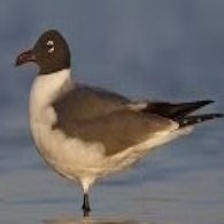
Species: LAUGHING GULL
Scientific name: LEUCOPHAEUS ATRICILLA